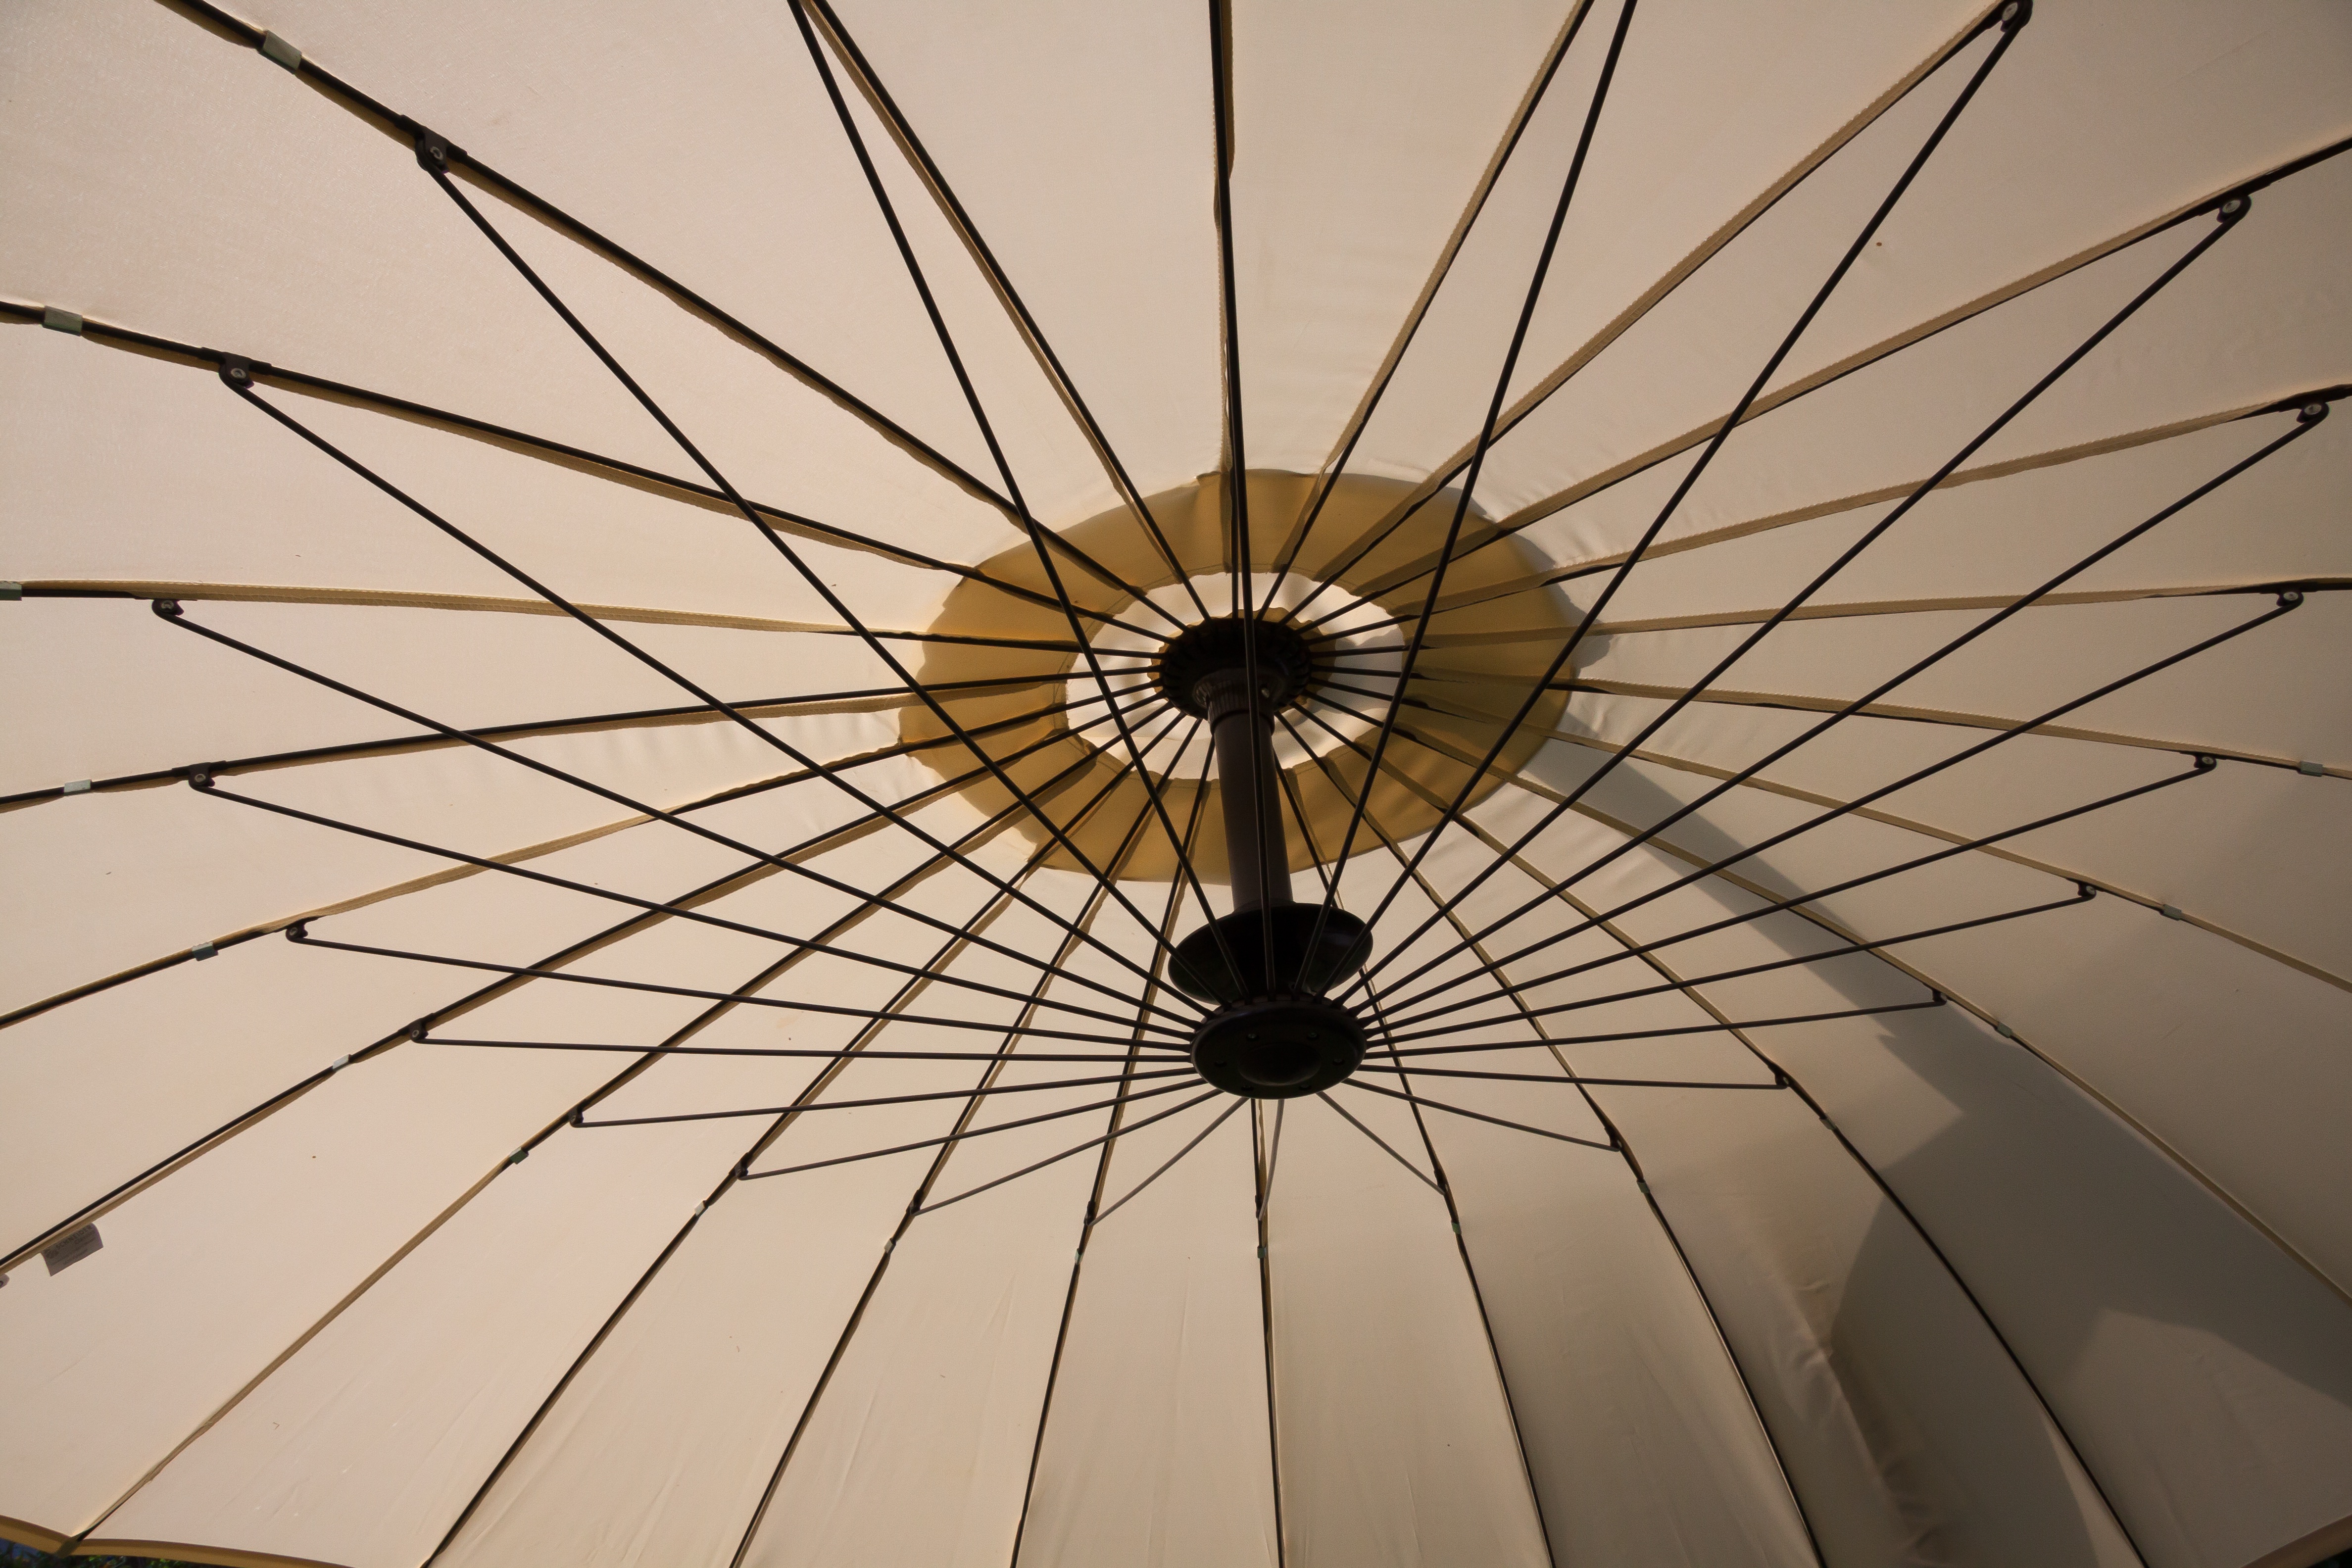
screen, open, wing, structure, sun, wheel, sunlight, summer, ceiling, line, umbrella, circle, symmetry, parasol, tourist attraction, dome, shape, stretched, daylighting, shade tree, bicycle wheel, fashion accessory